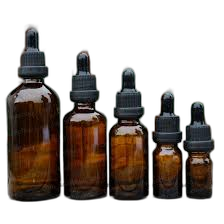
Waste category: glass